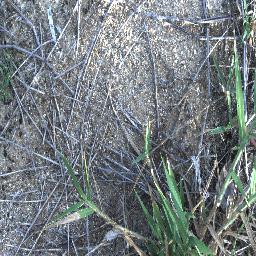
Label: negative